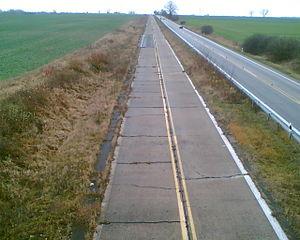
L'autoroute allemande 11 est une autoroute située en Allemagne orientale. Elle relie la capitale allemande Berlin à Szczecin en Pologne.